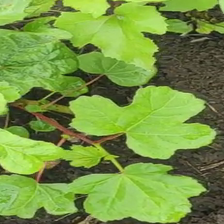
Weed species: Little_Mallow(Malva parviflora)